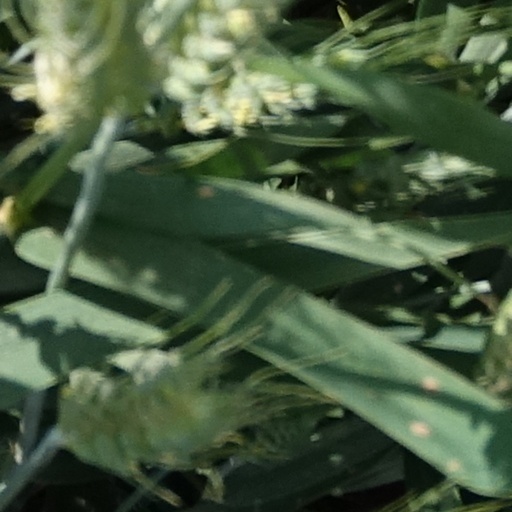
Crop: wheat